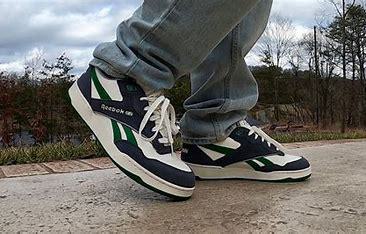
Brand: Reebok
Model: BB 4000 Ii